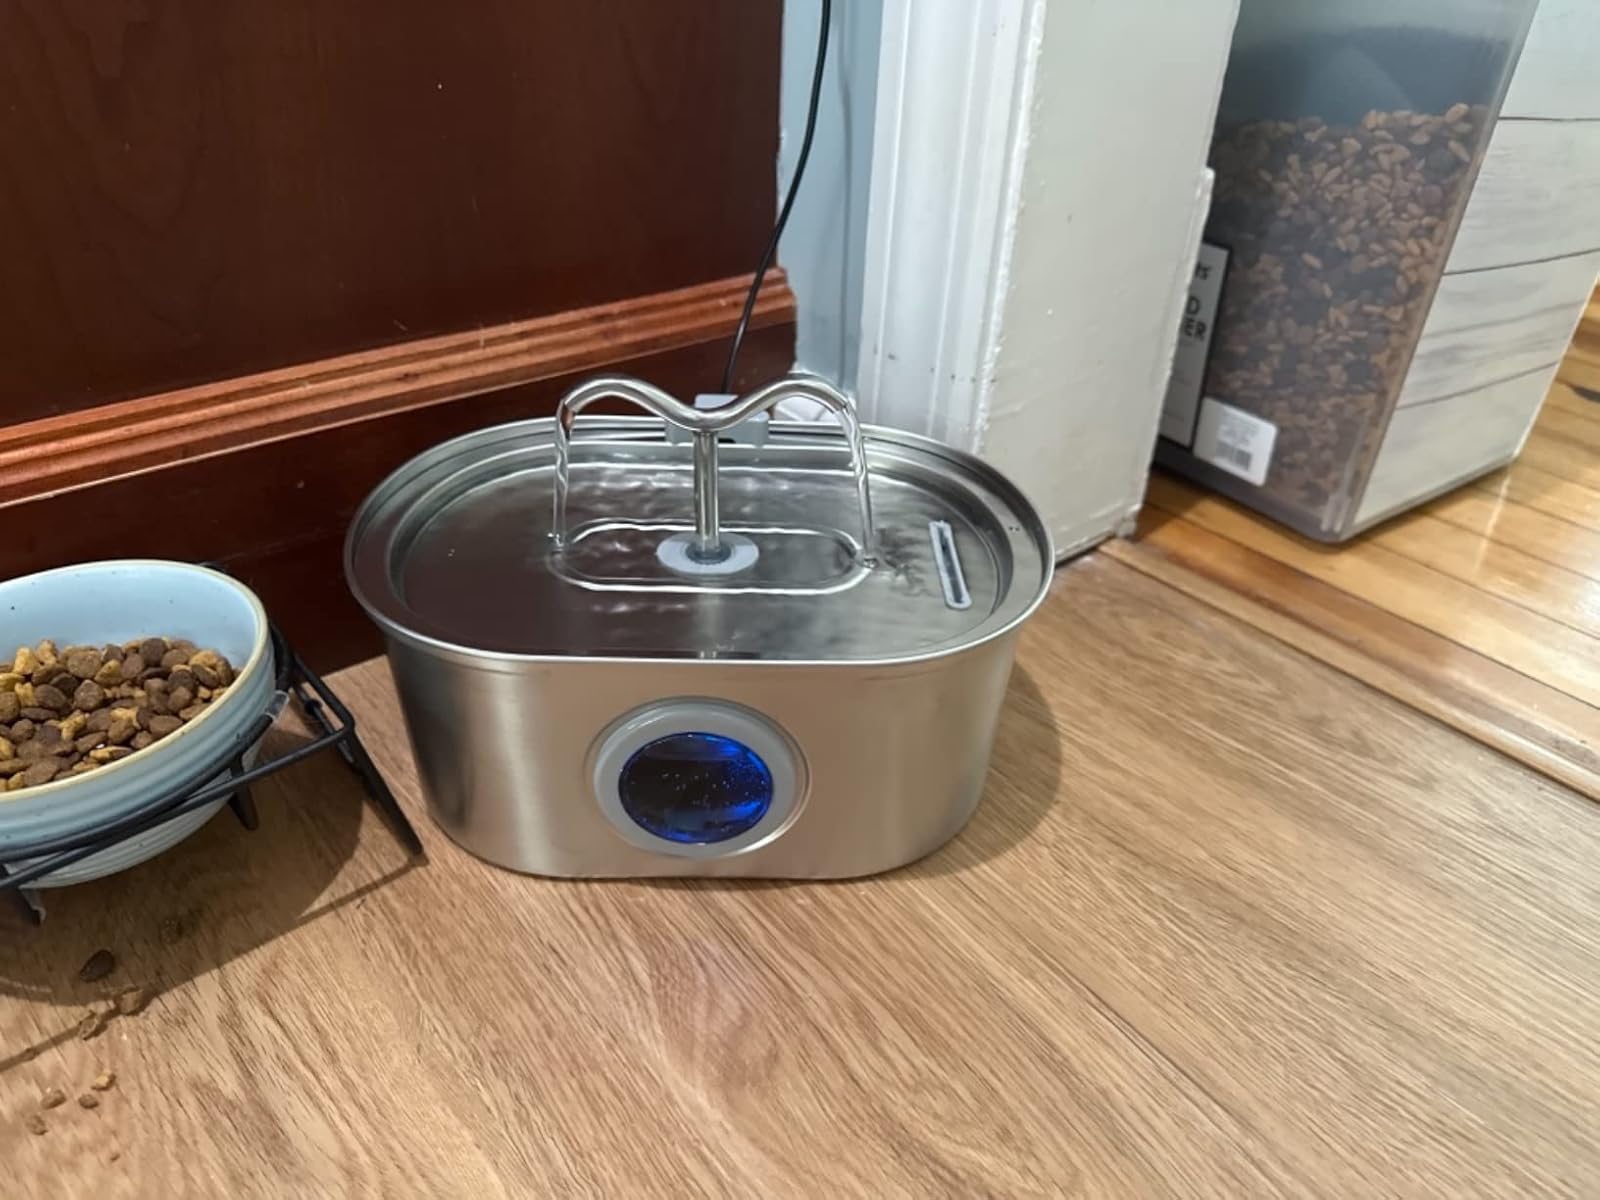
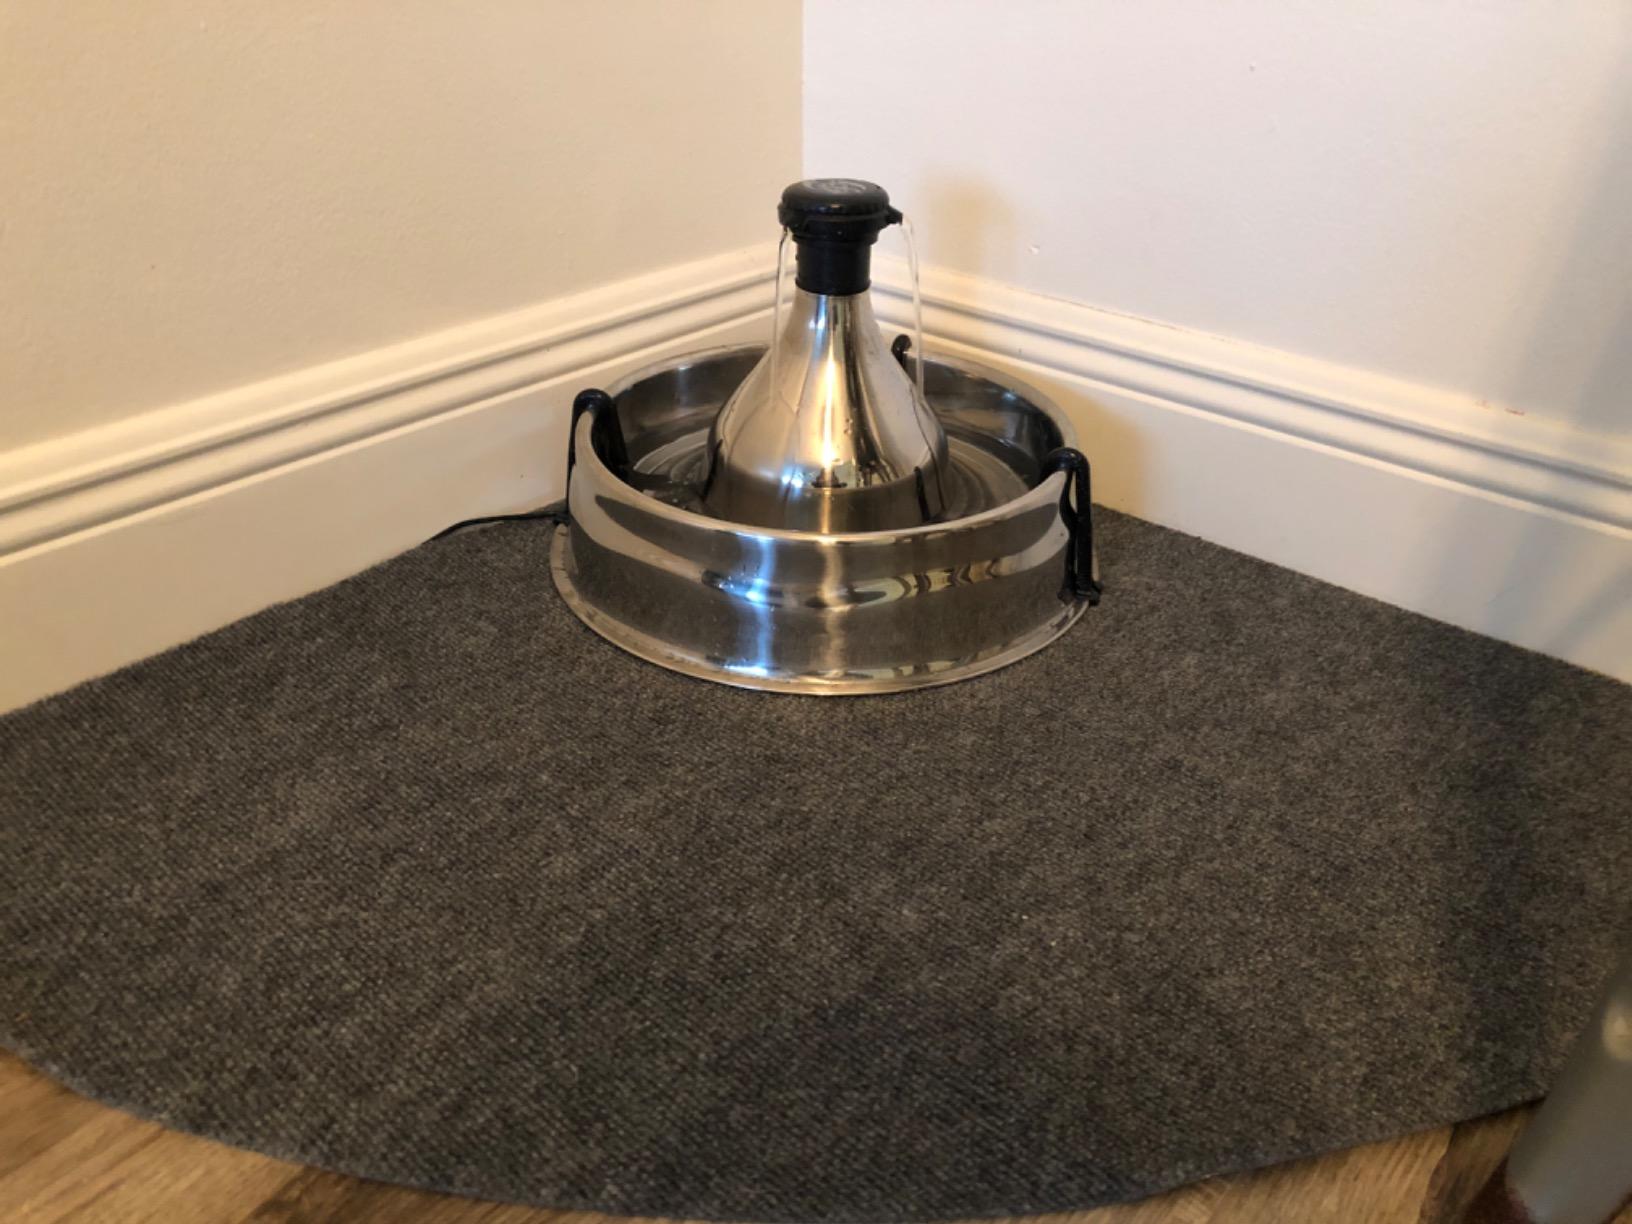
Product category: items_bowl
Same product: no